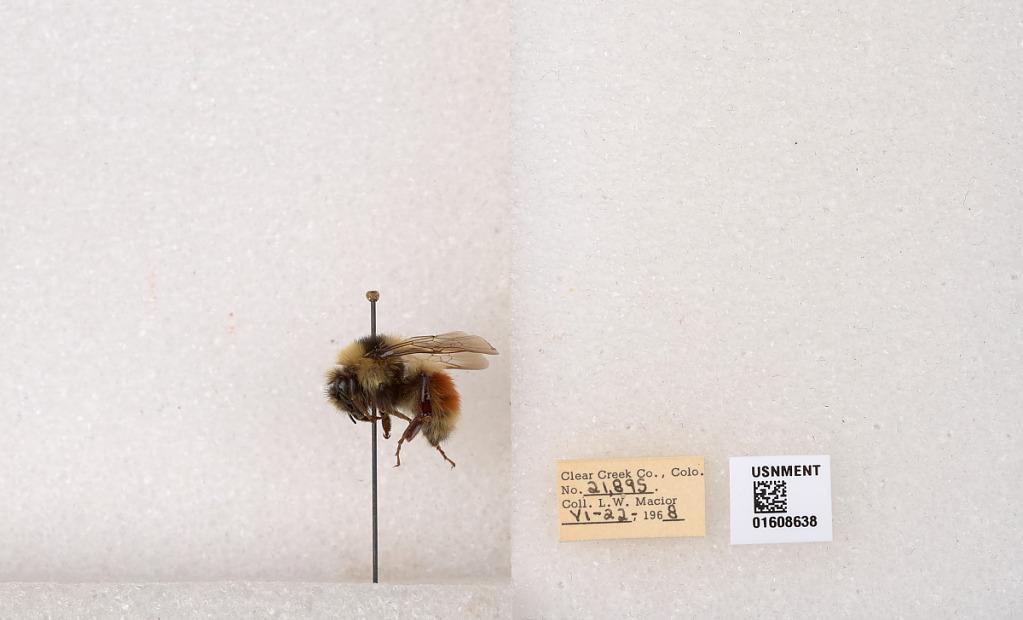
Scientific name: Bombus (Pyrobombus) sylvicola Kirby
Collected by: L. Macior
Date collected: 1968-6-22
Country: United States
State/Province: Colorado
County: Clear Creek
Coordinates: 39.6891, -105.644